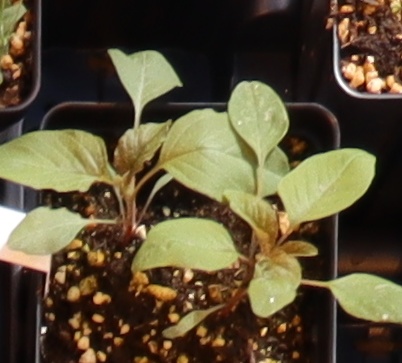
Label: Palmer Amaranth